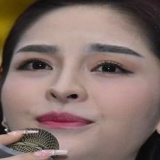
ca sĩ Saka Trương Tuyền